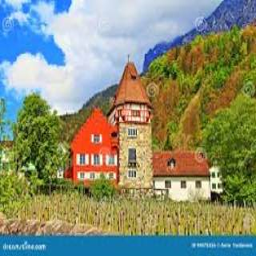
Red House